Paul Guermonprez

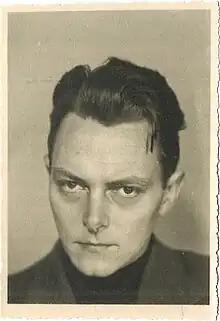
Paul Guermonprez (1935)

Paul Gustave Sidonie Guermonprez (December 28, 1908 – June 10, 1944) was a Belgium–born Dutch photographer, graphic designer, and a Dutch resistance fighter during World War II.